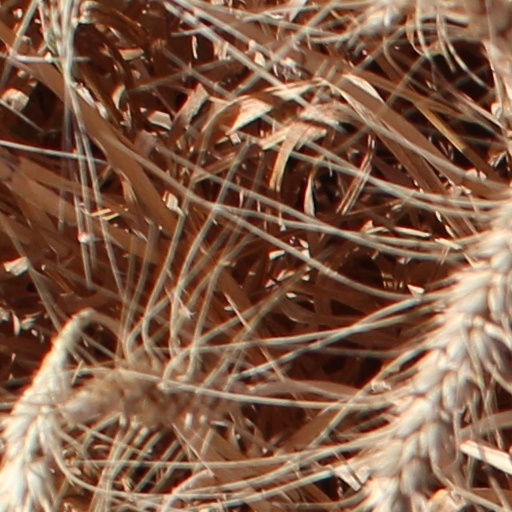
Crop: wheat